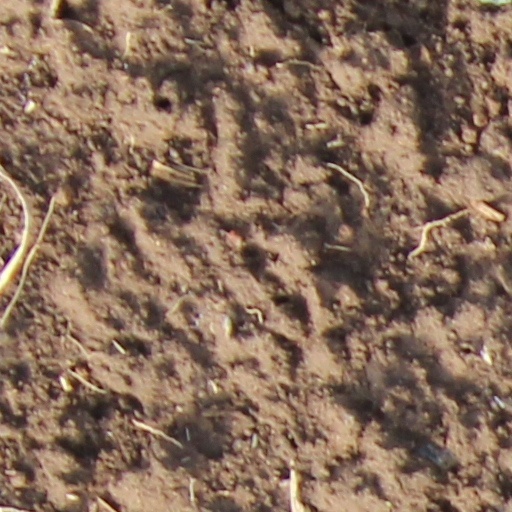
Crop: wheat